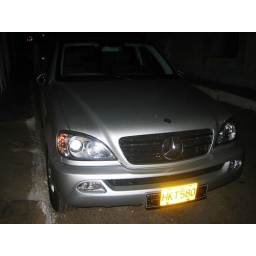
3 of 3 new cars spotted in Cuba